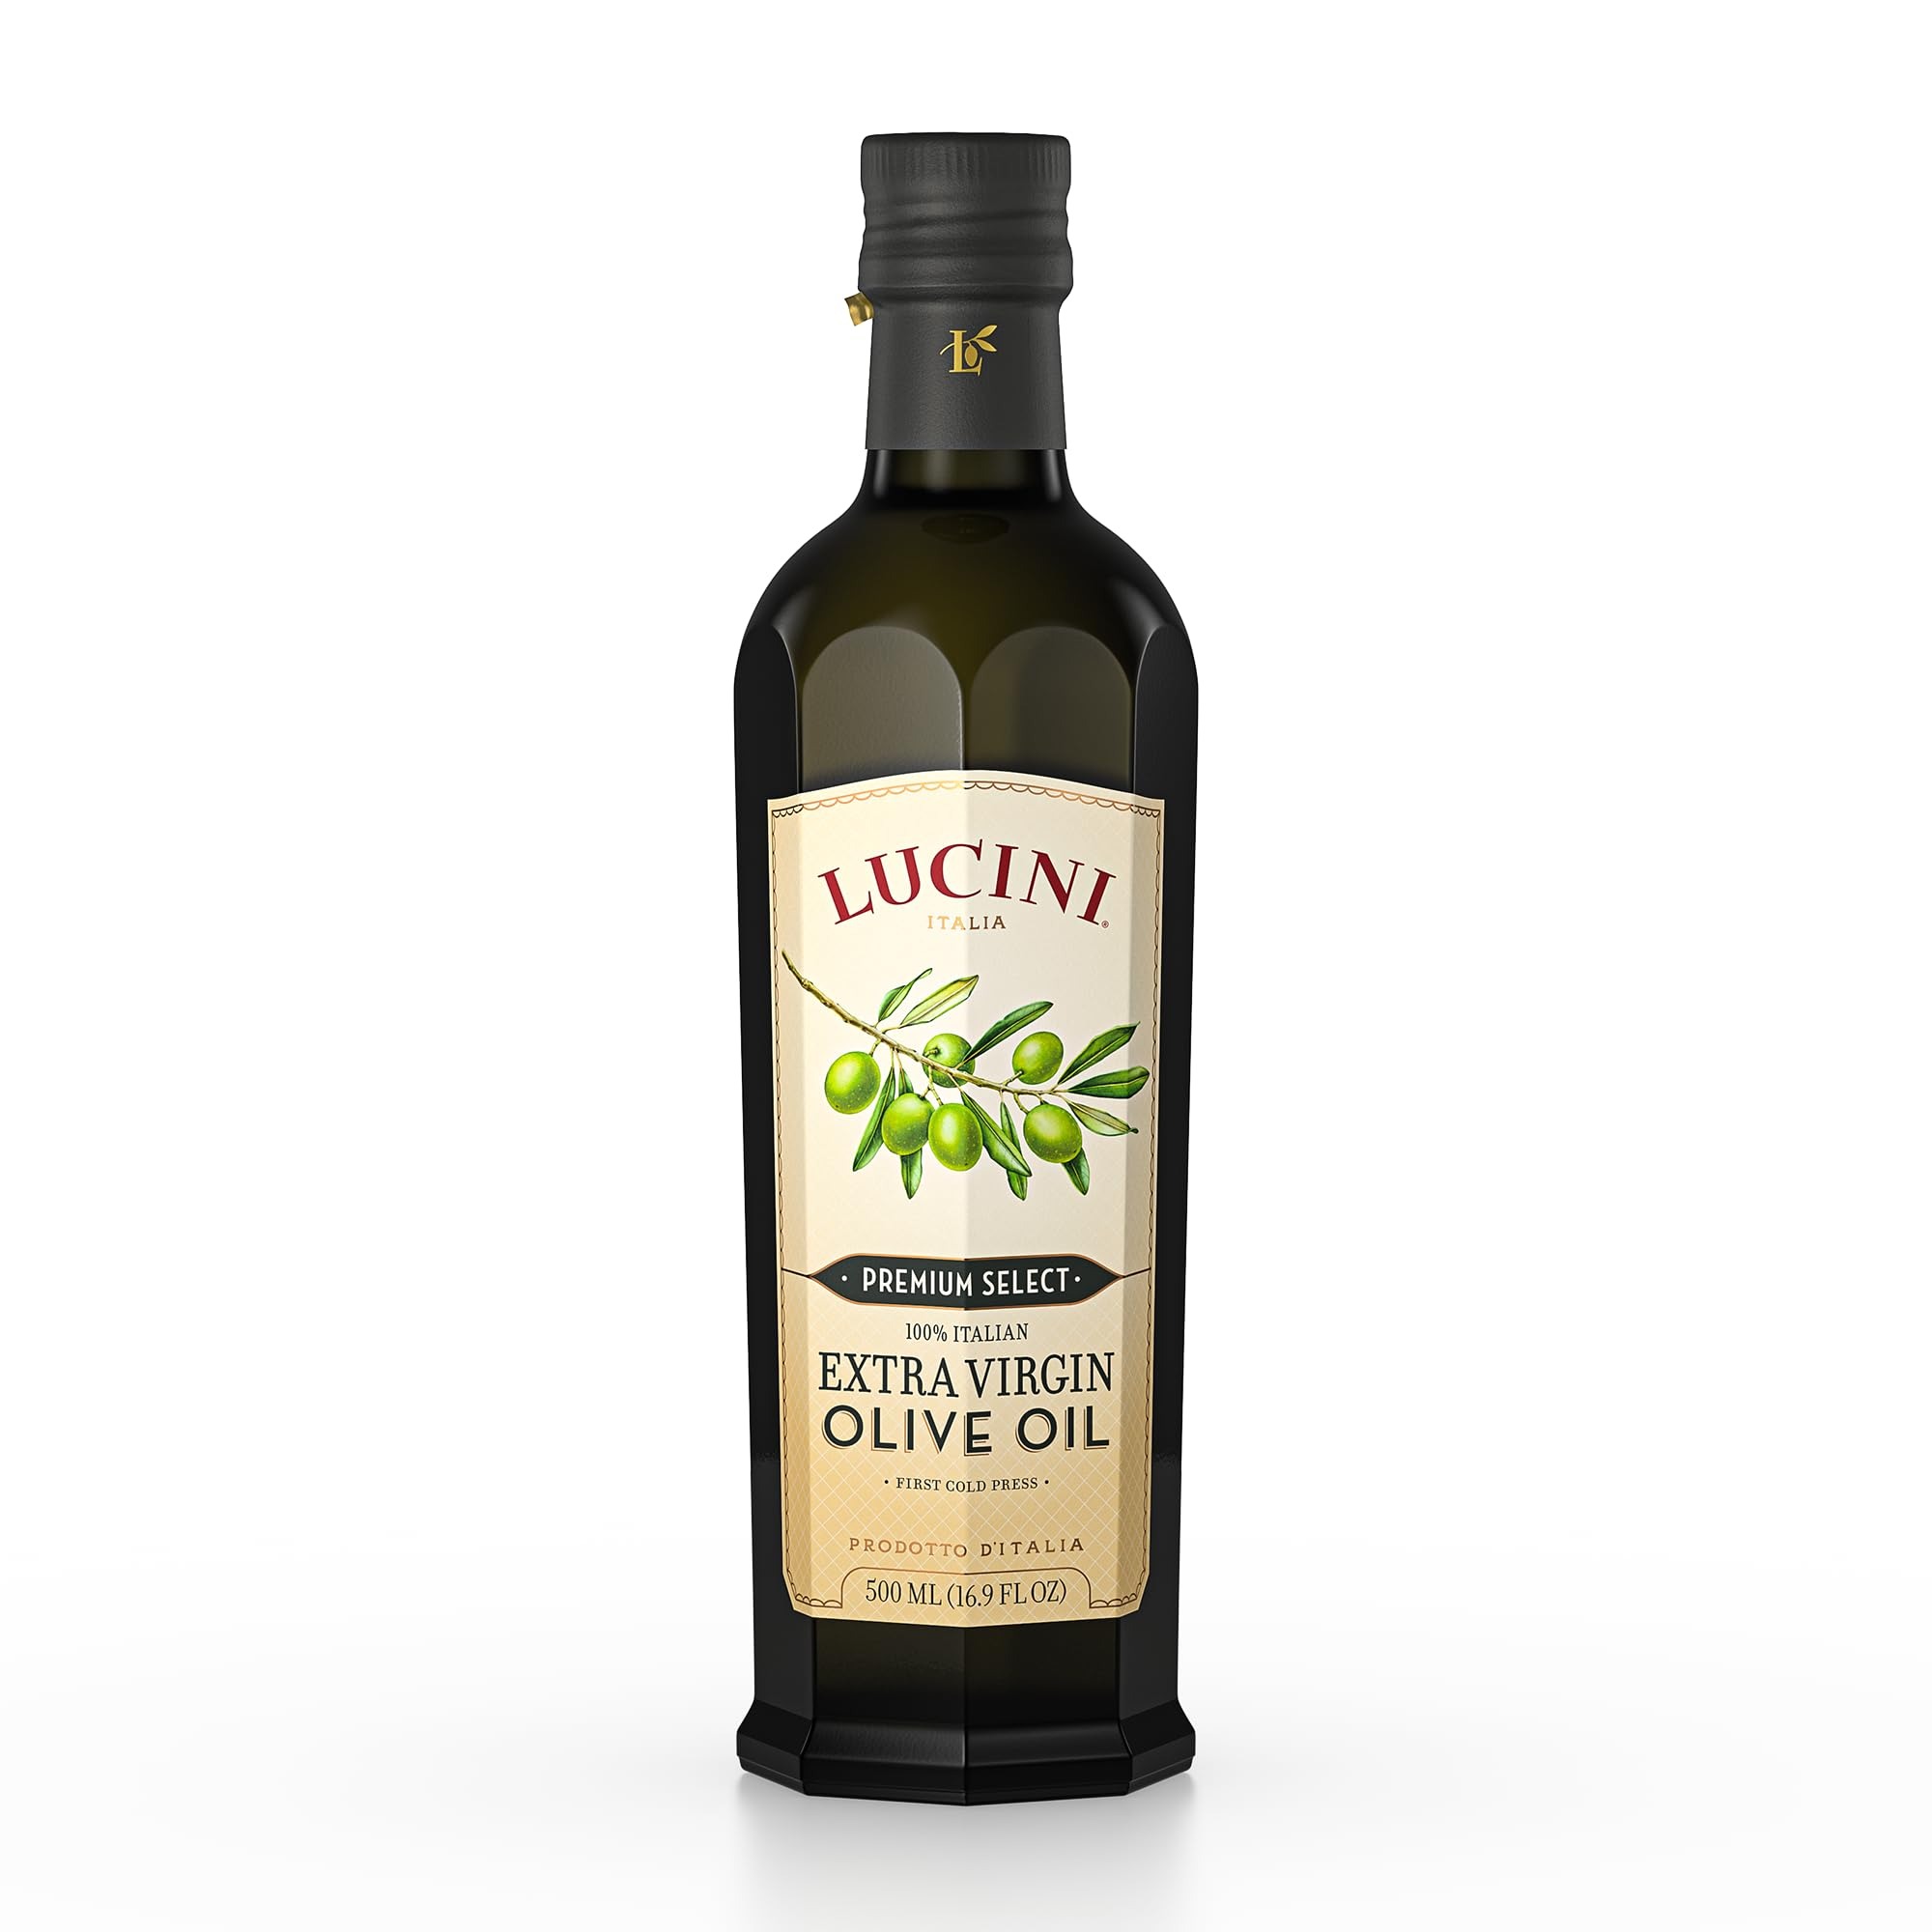
Item Name: Lucini, Extra Virgin Olive Oil Collection (Premium Select, 500 mL (Pack of 1))
Bullet Point: Italian olives
Value: 0.0
Unit: Count

Price: 22.63